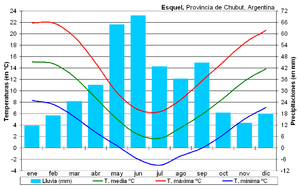
Esquel est une ville du nord-ouest de la province de Chubut, en Argentine, et le chef-lieu du département de Futaleufú. Sa population s'élevait à 28 486 habitants en 2001.